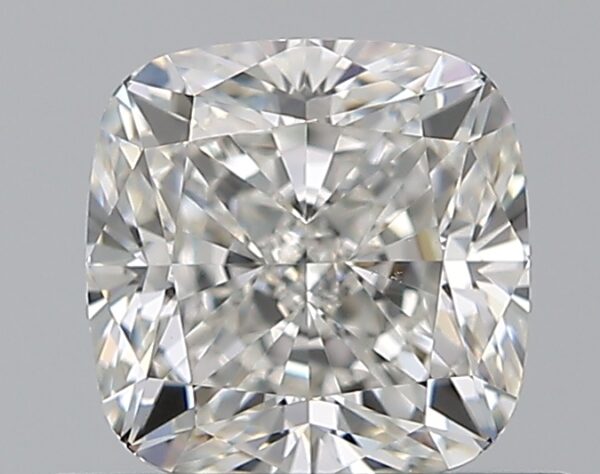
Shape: cushion
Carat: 0.7
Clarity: VS1
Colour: G
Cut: EX
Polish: EX
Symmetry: EX
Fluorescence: N
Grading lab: GIA
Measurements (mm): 4.92 x 4.89 x 3.4